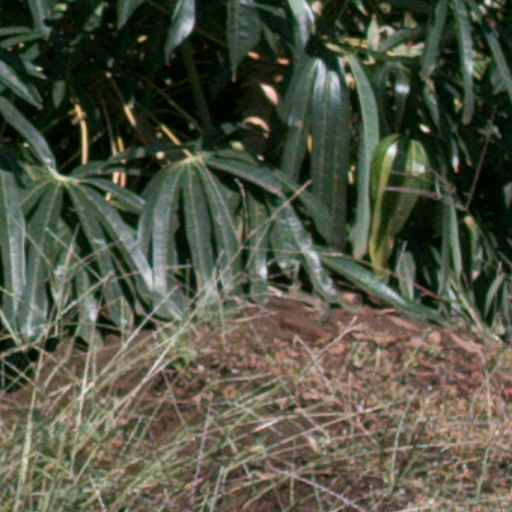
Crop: cassava